Arthur Hutchings

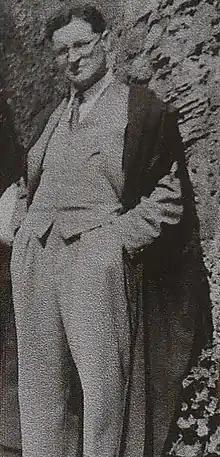

Arthur James Bramwell Hutchings (14 July 1906 – 13 November 1989) was an English musicologist, composer and professor of music.